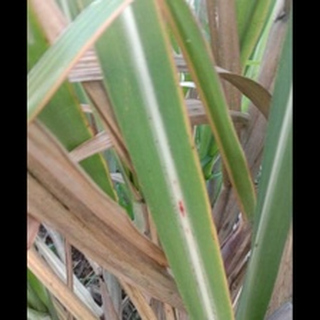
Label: sugarcane_red_rot